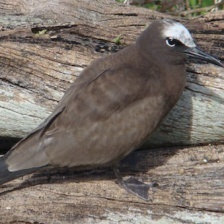
Species: BROWN NOODY
Scientific name: ANOUS STOLIDUS